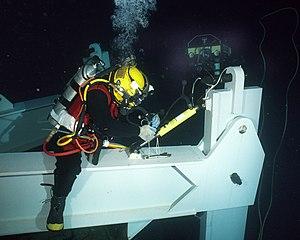
La plongée en saturation ou plongée à grande profondeur est une technique de plongée sous-marine réalisée avec une saturation préalable des gaz dans l'organisme des plongeurs. Ce type de plongée oblige les plongeurs à rester confinés dans des atmosphères sous pression pendant plusieurs jours.